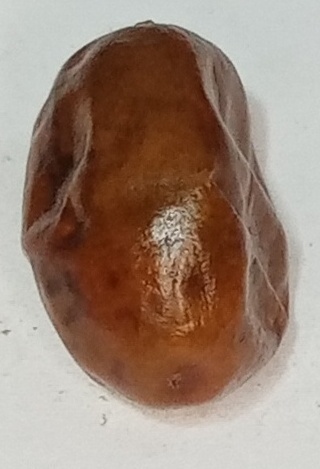
Variety: fasli-toto
Size: medium
Grade: grade-1